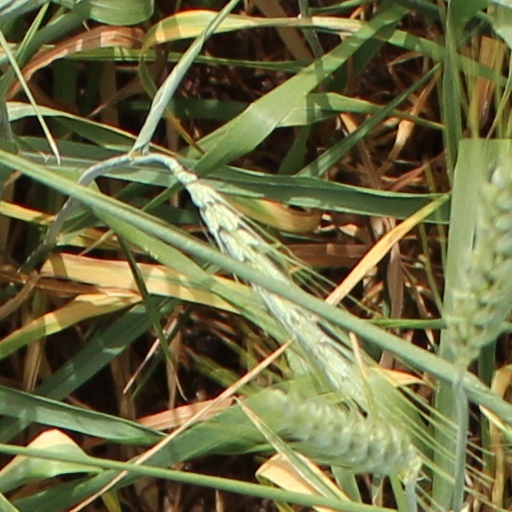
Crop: wheat